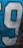
Number: 9